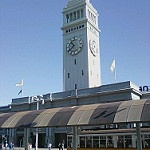
Scene: Outdoor